Battle Bakraid

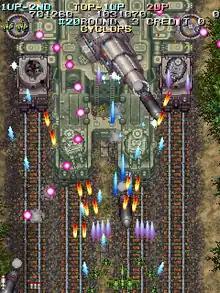
Gameplay screenshot

After choosing Normal or Advance course, Stage Edit mode allows player to choose the sequence of stages 2–5 from a set of four stages.